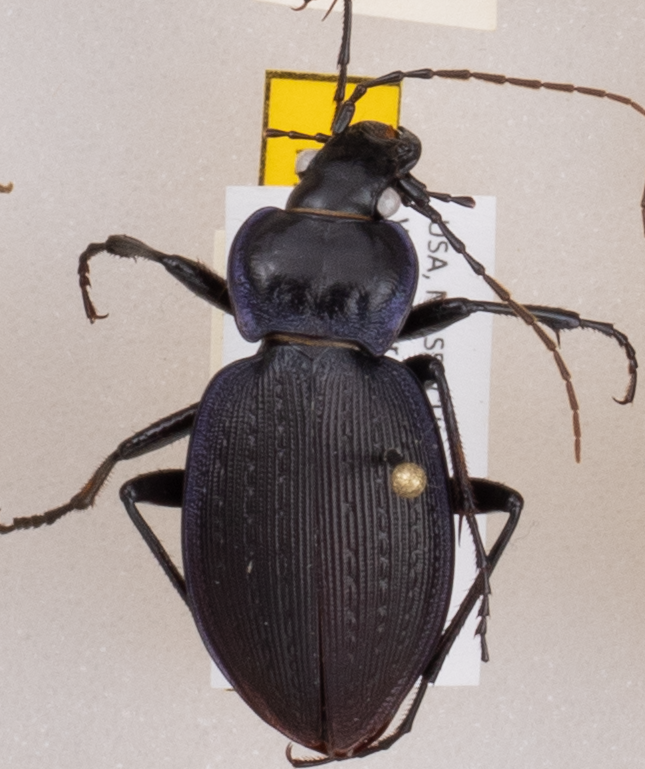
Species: Carabus goryi
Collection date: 2019-07-02
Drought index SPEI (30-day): -0.26
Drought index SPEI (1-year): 2.09
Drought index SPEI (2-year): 2.09